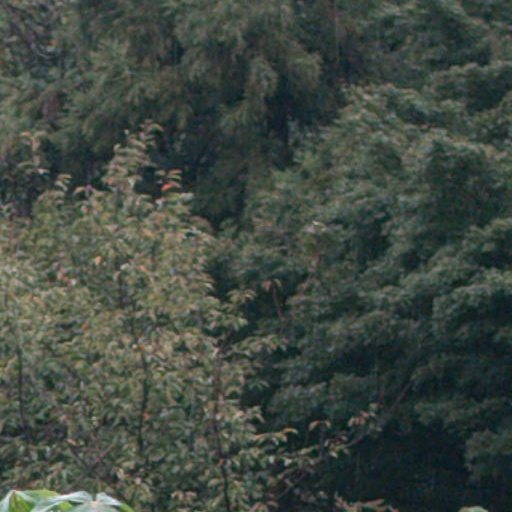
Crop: cassava